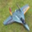
Label: airplane